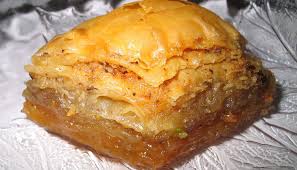
Yemek: baklava